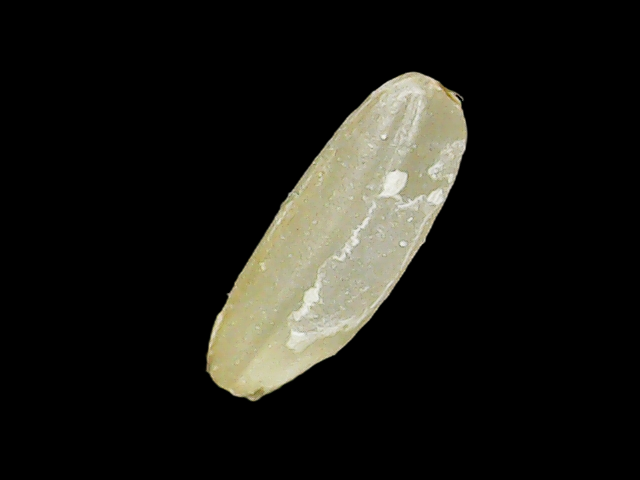
Rice variety: Binadhan17